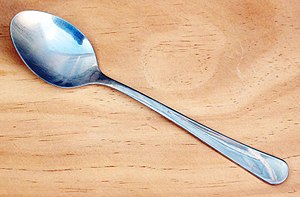
Teske
En teske er en udbredt måleenhed for rumfang ved madlavning. Man finder denne enhed brugt i mange madopskrifter. Enheden er blevet standardiseret til at være lig 5 ml. Der findes således en særlig måleske der indeholder præcis én teske, men almindelige teskeer med lidt top på kan bruges, hvis man ikke behøver at være hel præcis.